World Robot Olympiad

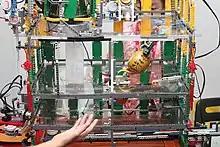
A robot built for the Future Innovators category

Future Innovators is a project based competition. Students create their own intelligent robotics solution relating to the current theme of the season. Teams will present their project and their robot model to a group of judges on the competition day.